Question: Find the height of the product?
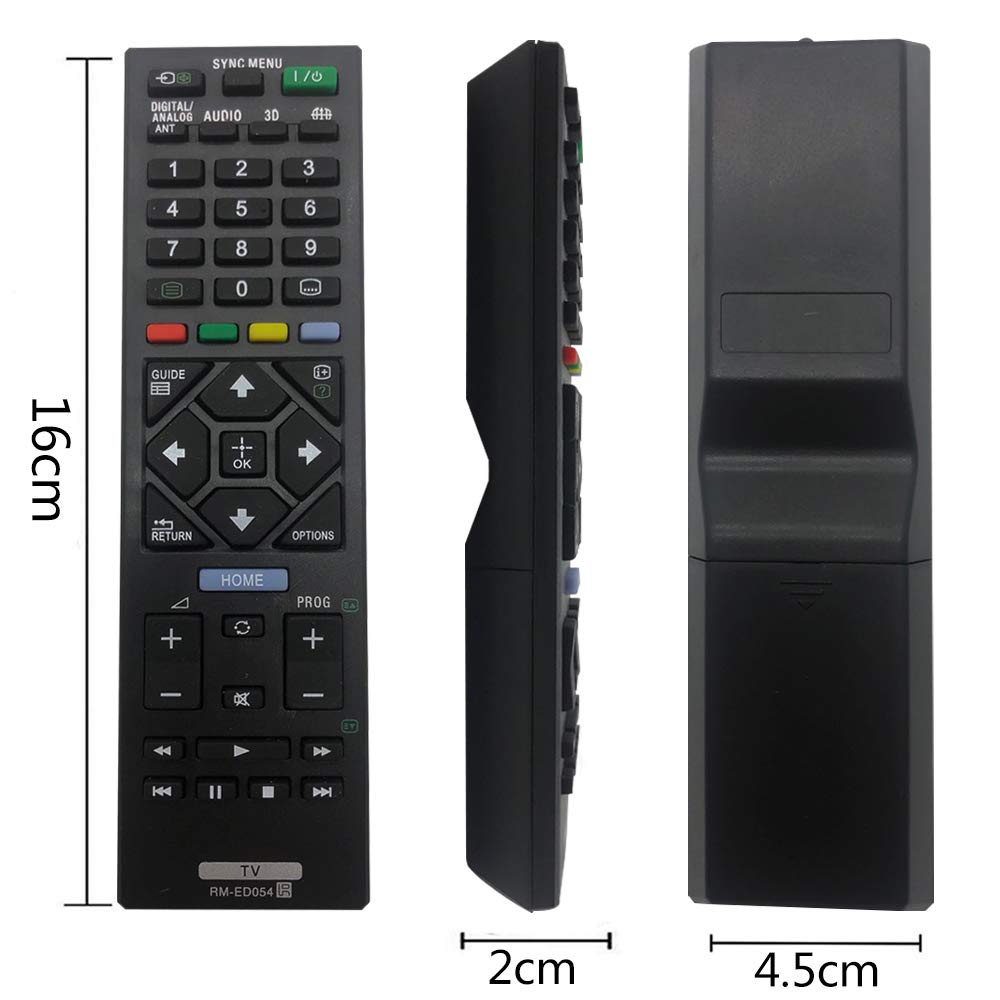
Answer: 2.0 centimetre